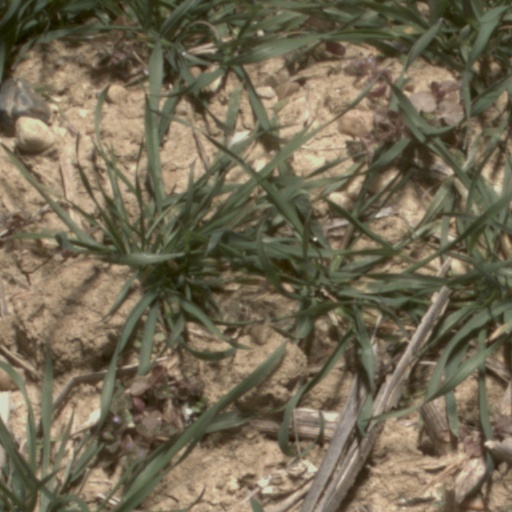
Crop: wheat